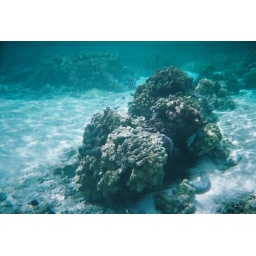
and colorful fish in background on the other side of the coral